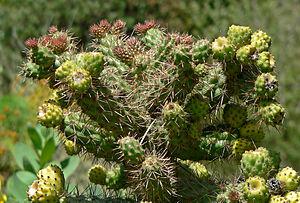
L’île Guadalupe est une île volcanique mexicaine de l’océan Pacifique située à 252 km à l'ouest-sud-ouest des côtes de la péninsule de la Basse-Californie. C'est le point le plus à l’ouest du territoire mexicain. Elle appartient administrativement à la ville de Ensenada de l’État de Basse-Californie. L’île mesure 35 km de long et 9,5 km de large pour une superficie totale de 243,9 km². La chaîne volcanique atteint 1 298 mètres d'altitude au mont Augusta au nord de l’île.